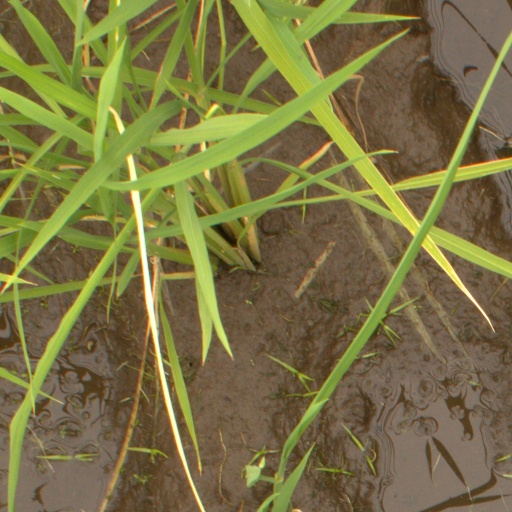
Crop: rice